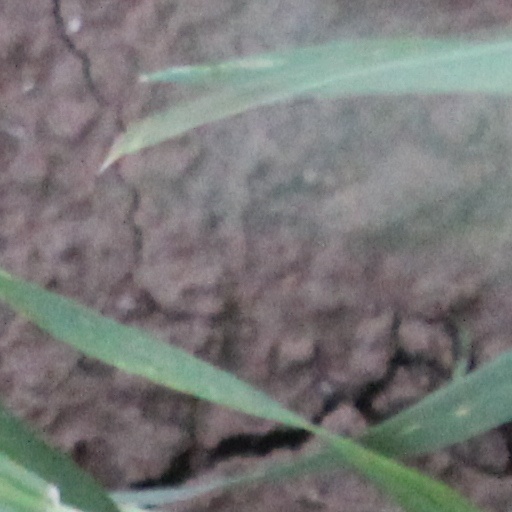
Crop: wheat